Dino Morea

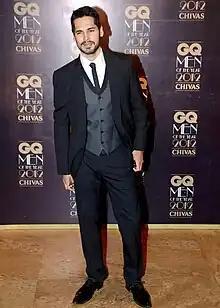
Morea at GQ "Men Of The Year" 2012

Morea began his acting career with a role in the television series "Captain Vyom", where he played the character Sonic. He made his film debut in "Pyaar Mein Kabhi Kabhi" (1999), opposite Rinke Khanna. The film was aimed at a young audience and earned him a nomination for the Zee Cine Award for Best Male Debut, although the award went to Aftab Shivdasani for "Kasoor" (2001).